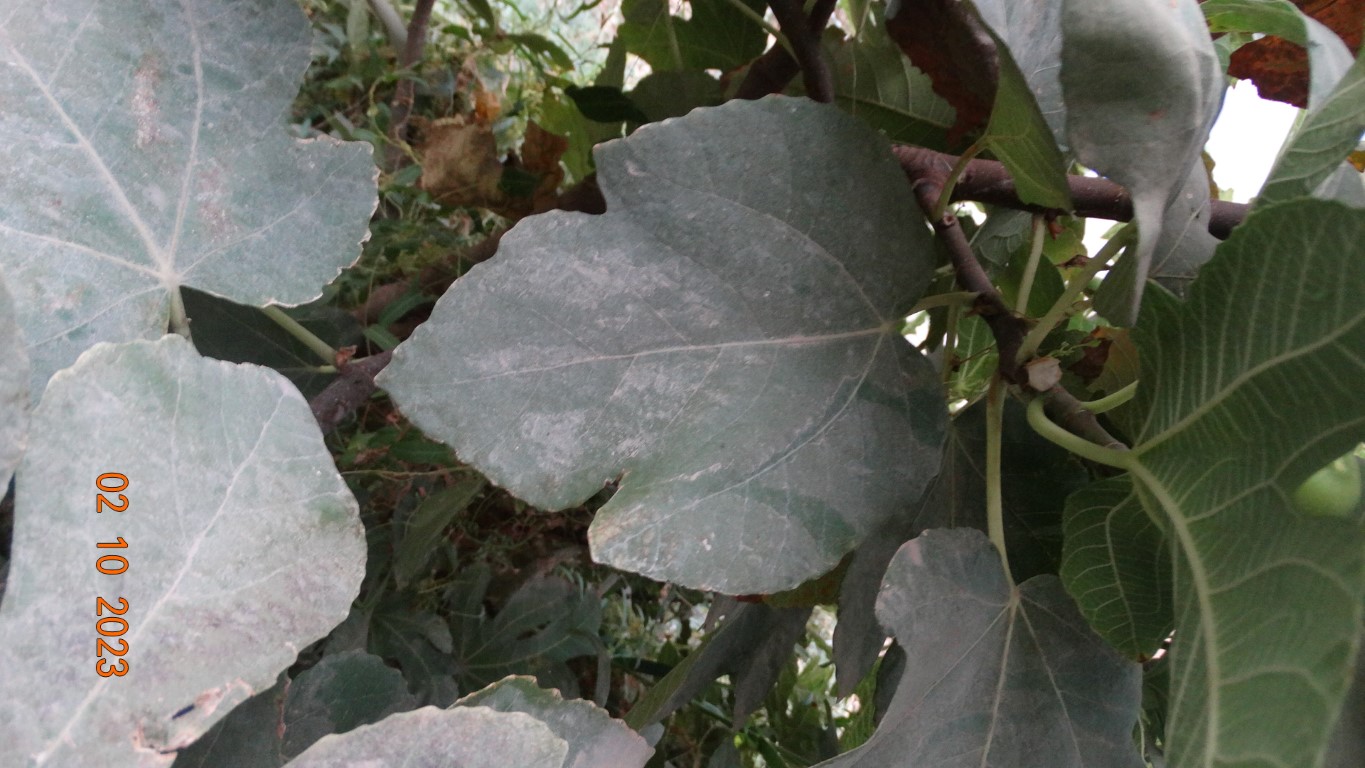
Label: healthy